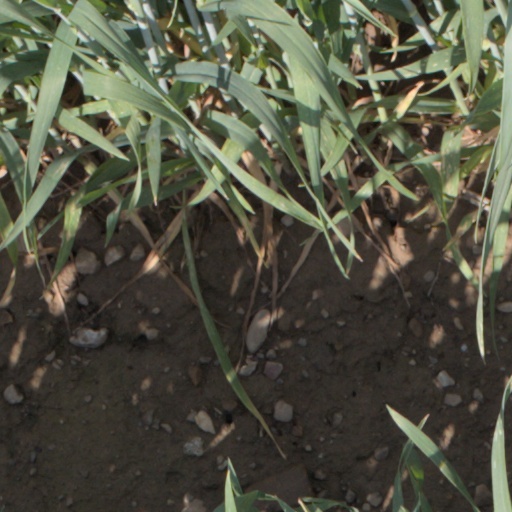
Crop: wheat